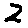
Label: 2